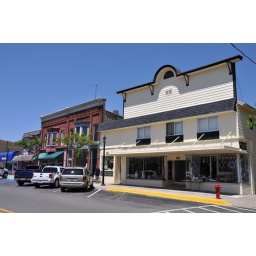
The building on the right has an unusual facade above the second floor that appears entirely decorative.